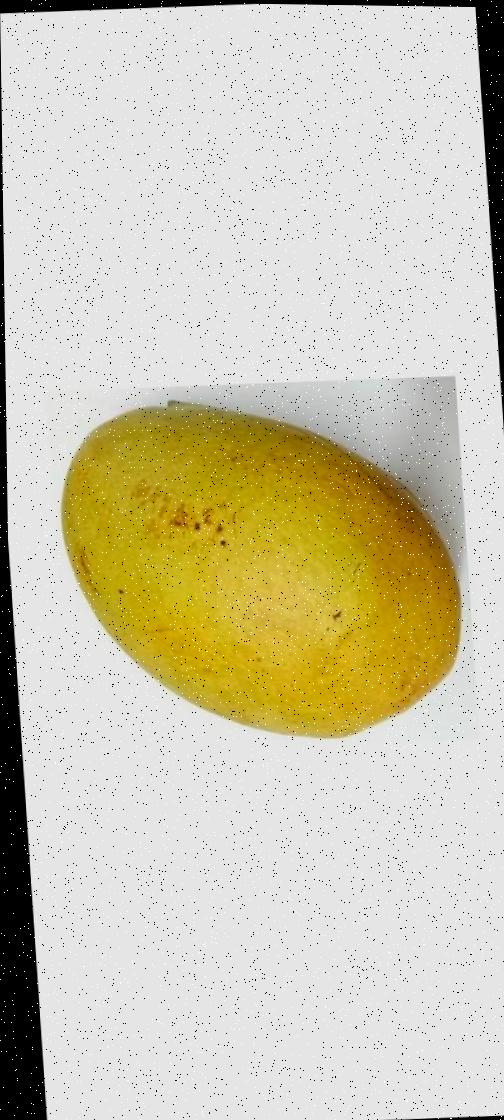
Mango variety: Bari-11